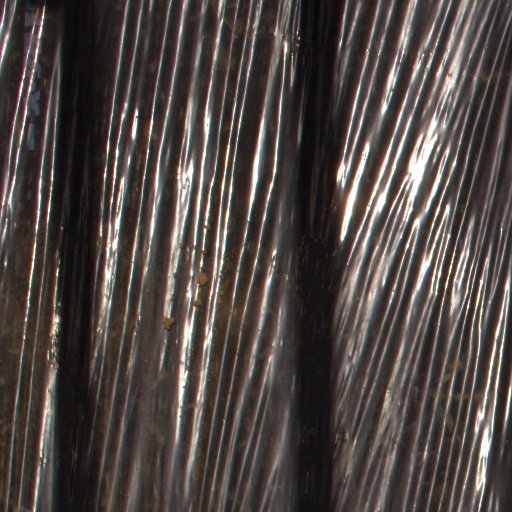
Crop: Jerusalem artichoke